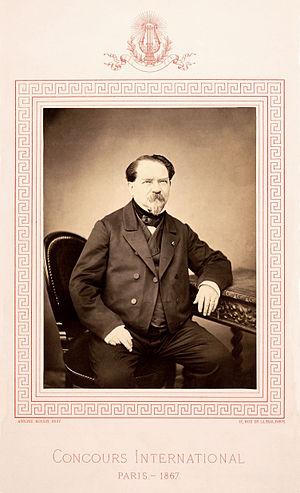
Jean-Georges Kastner, (1810 - 1867), compositeur français.
Jean-Georges Kastner, né le 9 mars 1810 à Strasbourg et mort le 19 décembre 1867 à Paris, est un compositeur, théoricien et musicographe alsacien, théologien protestant de formation.